Boar's Head Inn, Bishop's Stortford

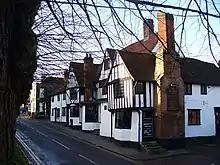
The Boar's Head Inn

The Boar's Head Inn is a Grade II* listed public house in Bishop's Stortford, Hertfordshire, England. The timber framed building was built in the late 16th or early 17th century, and substantially modified in the 18th and 19th centuries. Repair materials in the stables section date to the 15th century.